2014–15 York City F.C. season

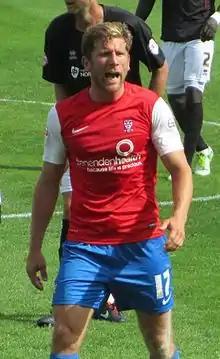
Richard Cresswell was appointed as first-team coach.

York moved two points above the relegation zone with a 3–0 away win over Cambridge, Fletcher giving York the lead on 43 minutes after collecting a loose ball on the edge of the penalty area and scoring with a powerful shot. Coulson scored soon after the second half began when his deep cross dropped into the far corner of the goal, and Hyde finished the scoring in the 55th minute when diverting Fletcher's shot from inside the six-yard box. York went behind away to AFC Wimbledon when Deji Oshilaja scored a header in the 19th minute, before Hyde scored an equaliser after goalkeeper Joe McDonnell dropped Sinclair's cross in the 43rd minute. However, Jack Smith scored the winning goal for the home team with a volley in the 90th minute, meaning the match ended in a 2–1 win for AFC Wimbledon. Shaq Coulthirst, who scored Southend's winning goal against York in January, joined on loan from Tottenham Hotspur for the rest of the season, after Fletcher was ruled out for six weeks with a hamstring injury. York drew 0–0 at home to relegation rivals Carlisle, and the team's best chances came in the 74th minute when Coulson and Sinclair had shots cleared off the line. Having made nine appearances for York, Benning was recalled by Walsall due to an injury to Andy Taylor. Tom Soares scored early as York were beaten 1–0 at home by Bury, resulting in the team only being above the relegation zone on goal difference.